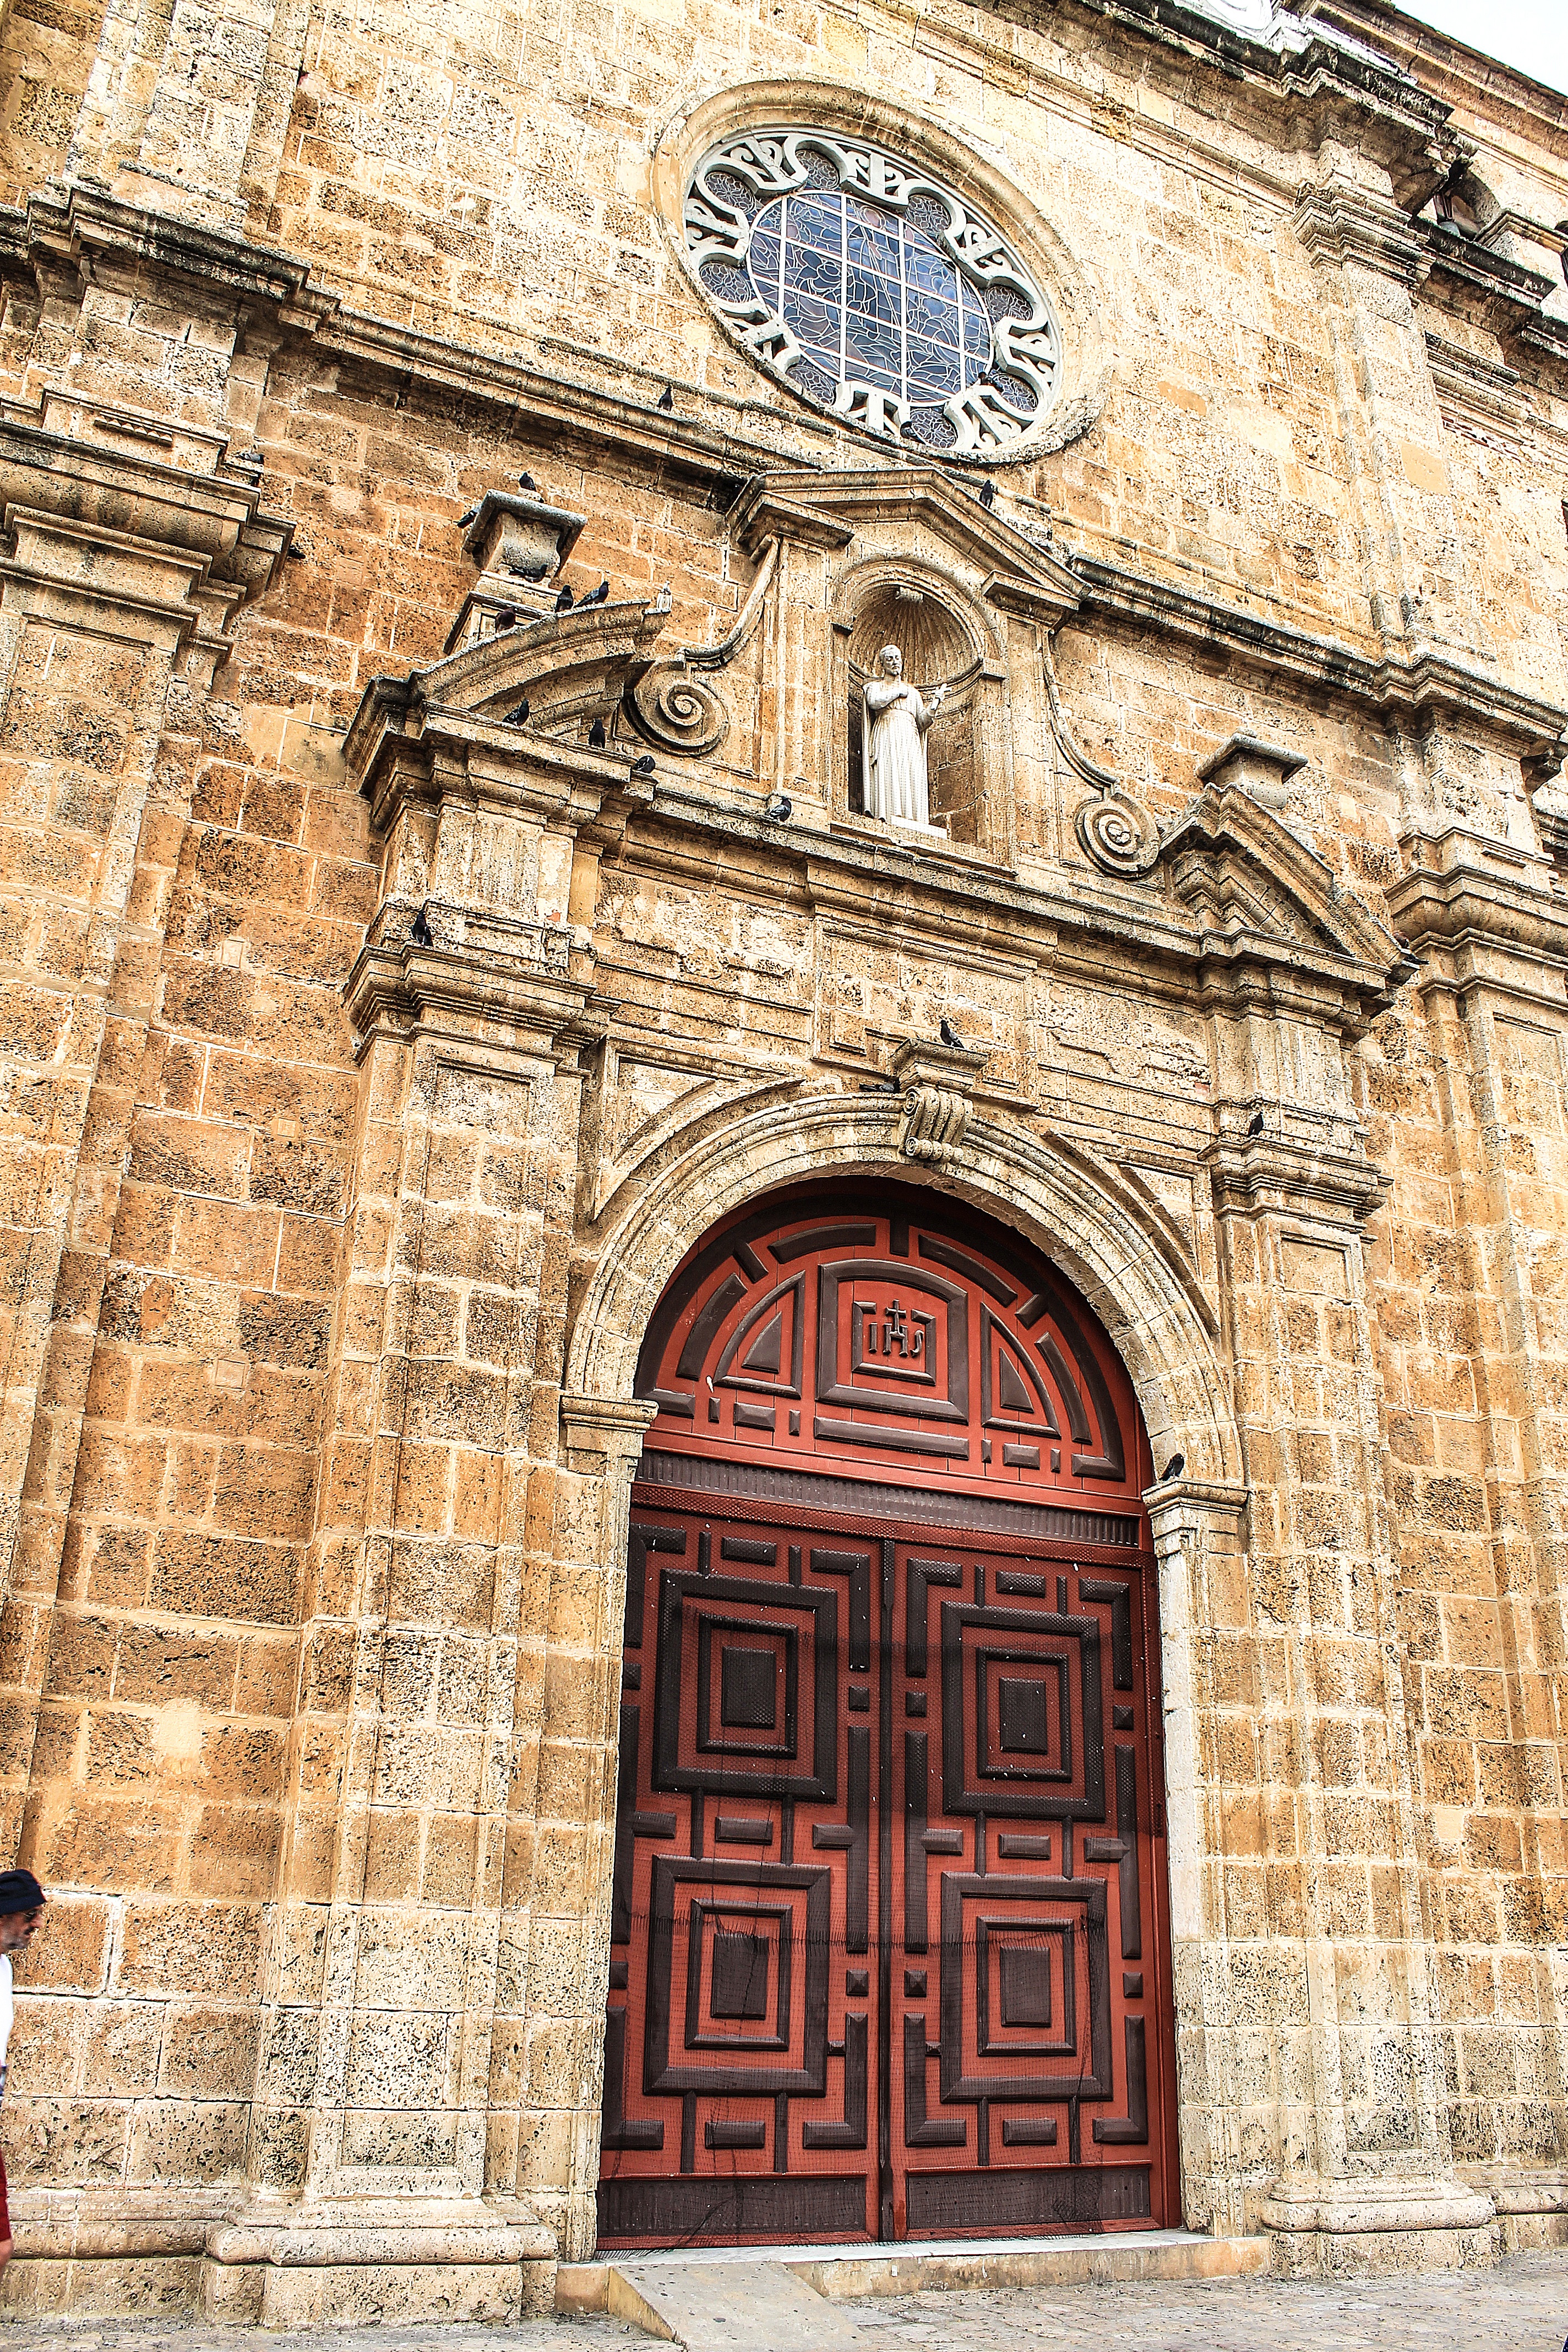
architecture, window, building, arch, facade, church, cathedral, chapel, brick, door, place of worship, baptistery, monastery, synagogue, middle ages, colombia, historic city, ancient history